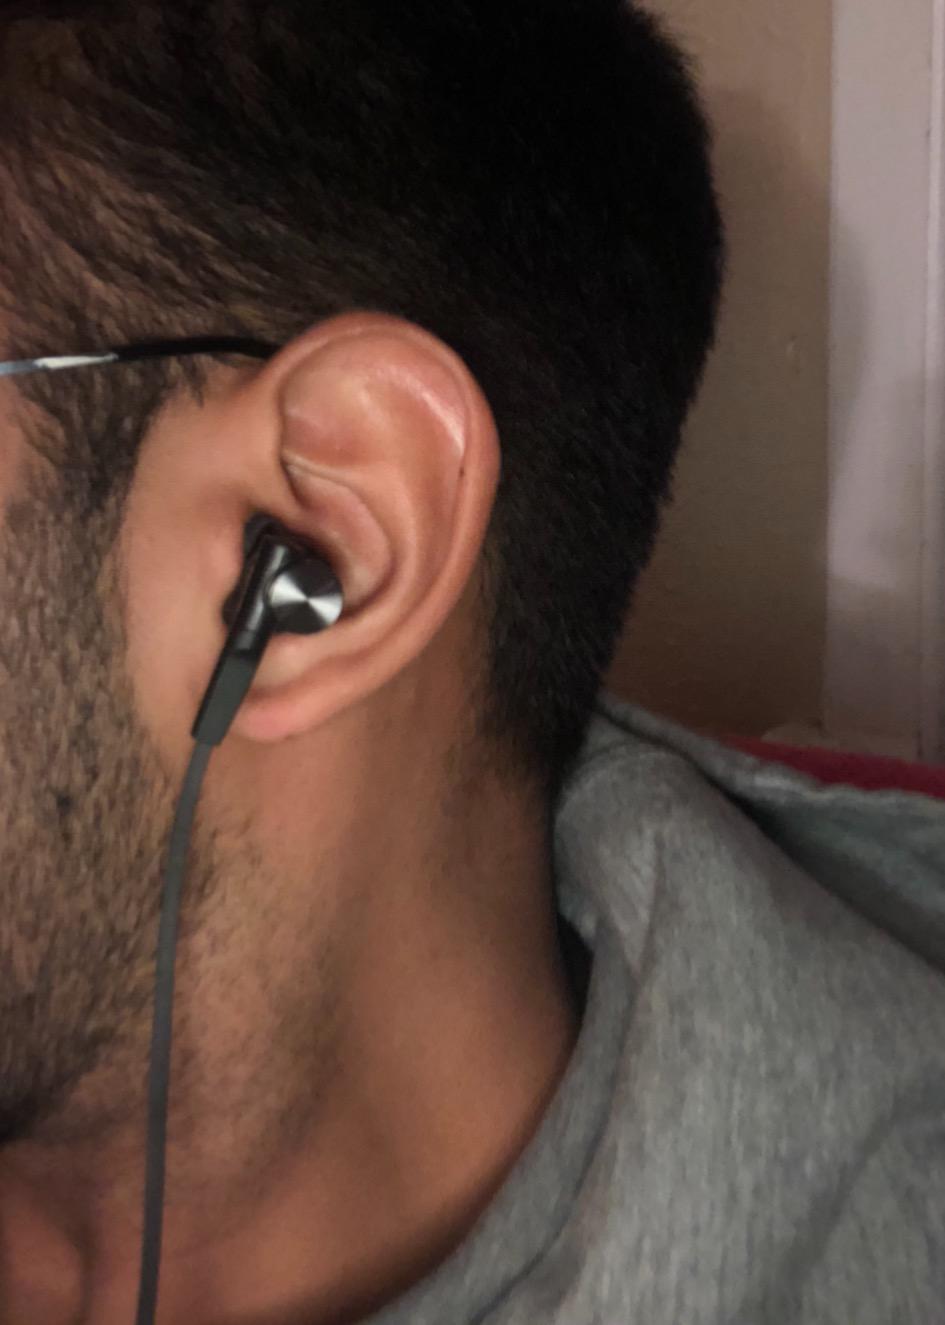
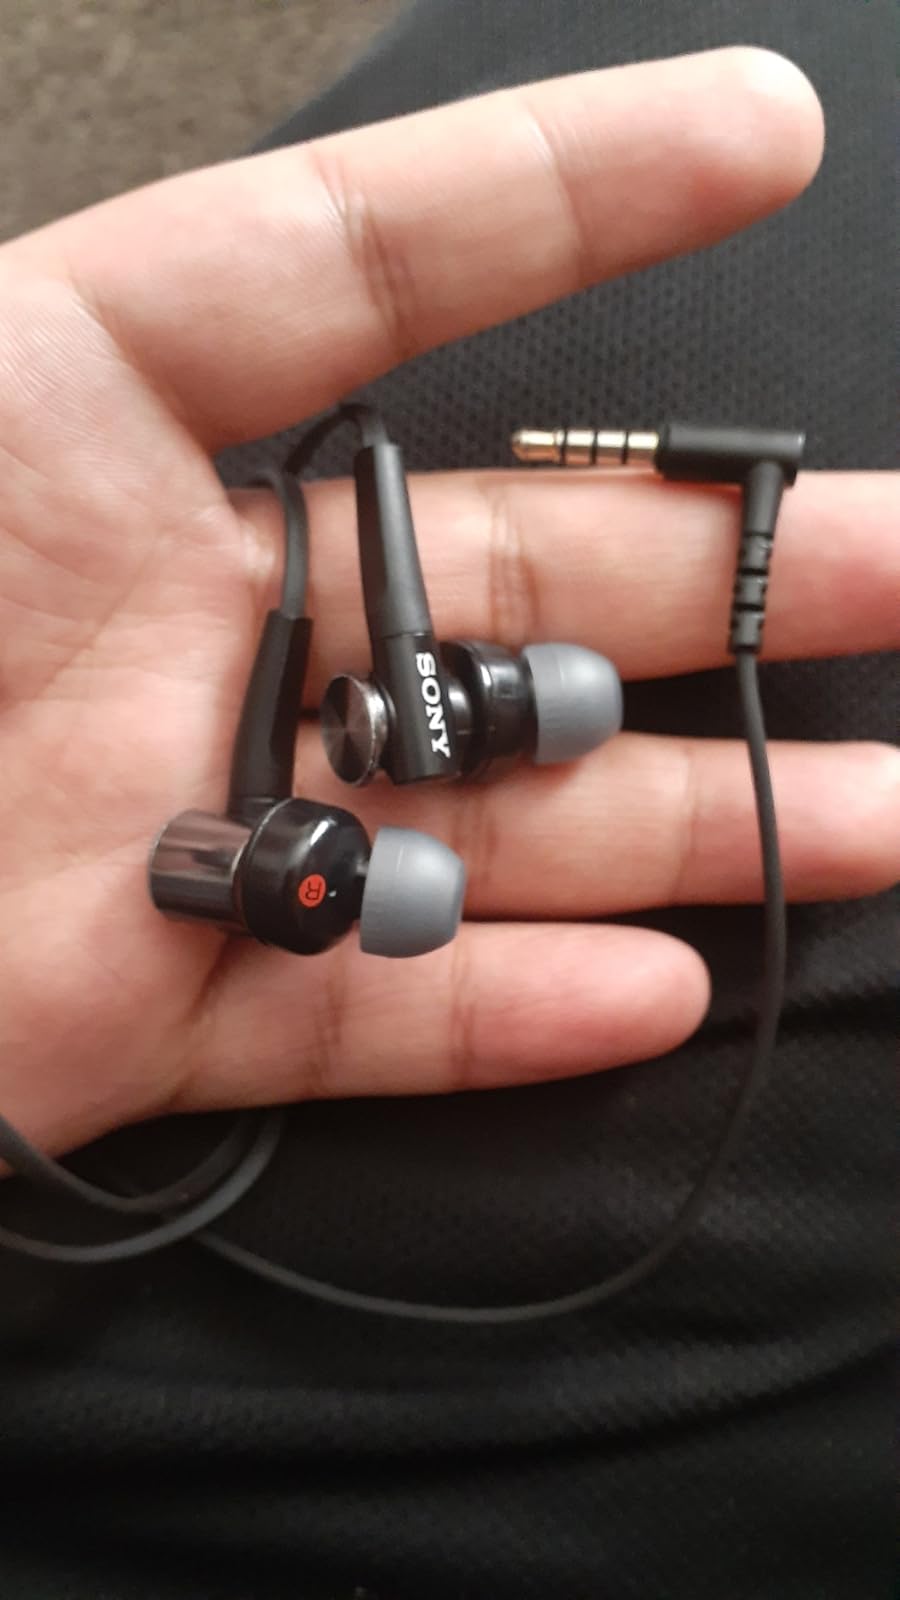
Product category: headphones
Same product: yes